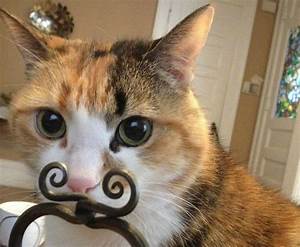
Label: gatto